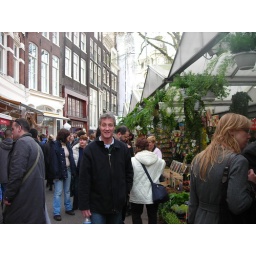
flower market in Amsterdam